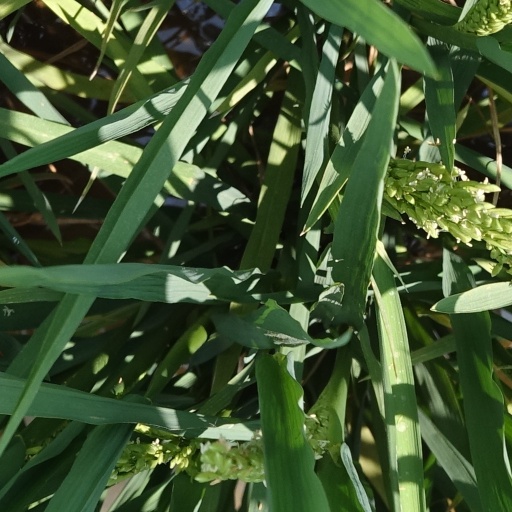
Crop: rice